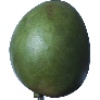
Label: Mango 1